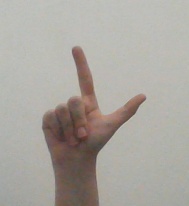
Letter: laam